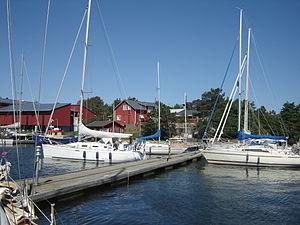
Kyrklandet est une île finlandaise située dans la commune de Pargas.